Virgin Atlantic

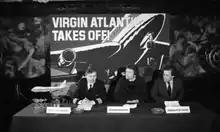
Alan Hellary, Richard Branson, and Randolph Fields launch Virgin Atlantic at the 1984 press conference.

Virgin Atlantic has its origins in a joint endeavour by Randolph Fields, an American-born lawyer, and Alan Hellary, a former chief pilot for British private airline Laker Airways. Following the collapse of Laker Airways in 1982, Fields and Hellary decided to establish a new company, initially named "British Atlantic Airways", as a successor. Reportedly, Fields had formed a concept for an airline that would operate between London and the Falkland Islands during June 1982, when the Falklands War had just finished. Fields sought out expertise in the field and contacted Hellary, who had already been considering options for establishing a regular commercial service to the Falklands. In turn, Hellary was in contact with several out-of-work colleagues from the collapse of Laker Airways; as such, the pair decided to refine their ambitions.